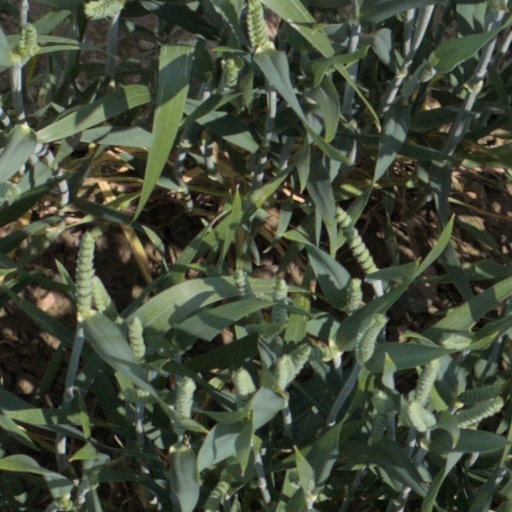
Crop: wheat